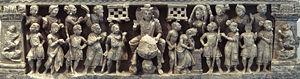
Siddhārtha Gautama, dit Shakyamuni ou le Bouddha, est un chef spirituel qui vécut au VIᵉ siècle av. J.-C. ou au Vᵉ siècle av. J.-C., fondateur historique d'une communauté de moines errants qui donnera naissance au bouddhisme.